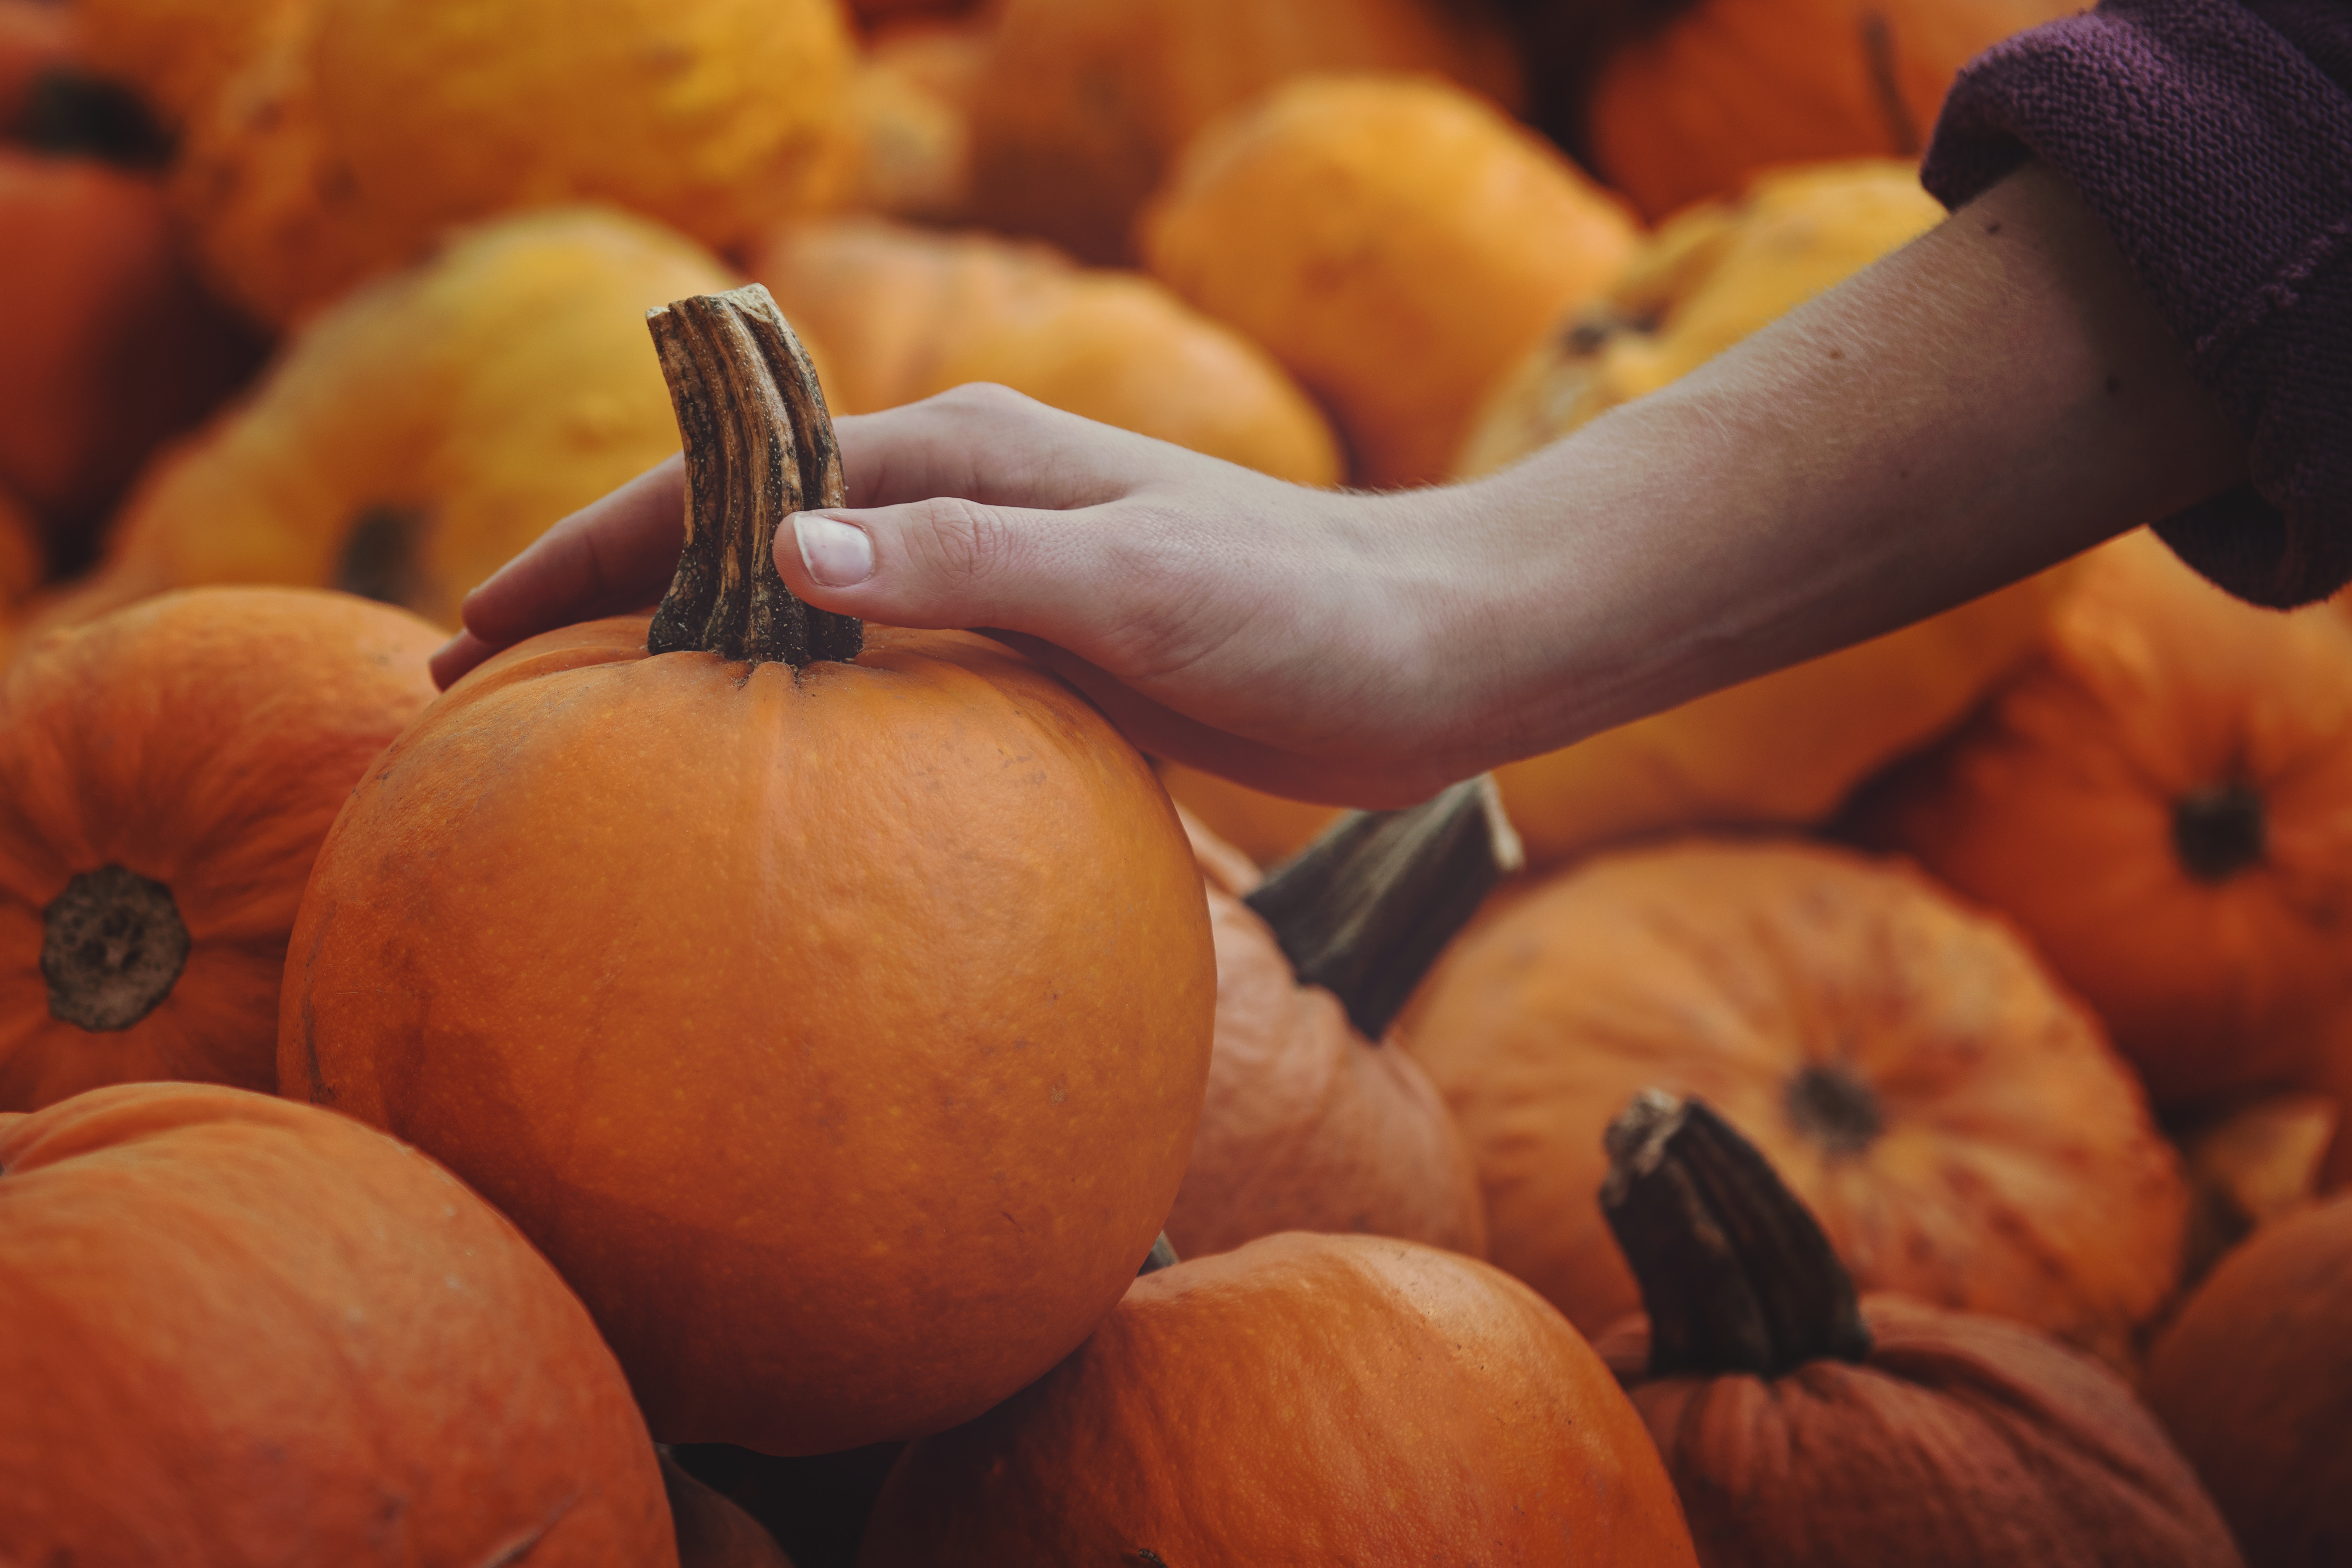
winter squash, calabaza, cucurbita, pumpkin, local food, vegetable, gourd, jack o lantern, cucumber gourd and melon family, squash, carving, produce, still life photography